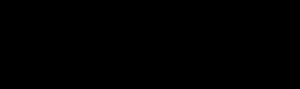
Pandora est une exolune de l'univers de fiction d’Avatar. Il s'agit de l'un des satellites de la géante gazeuse Polyphème qui orbite autour d'Alpha Centauri A.